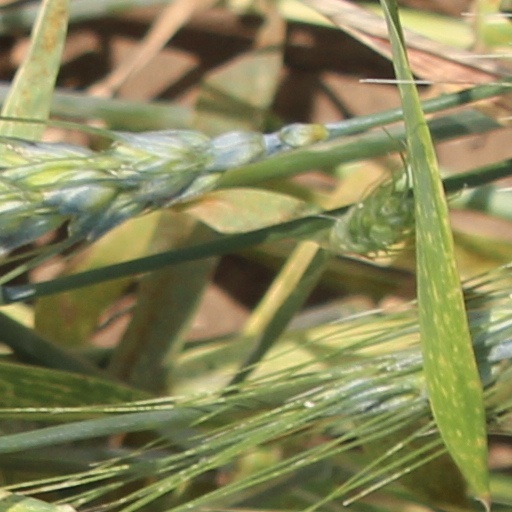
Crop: wheat